Asta Nielsen

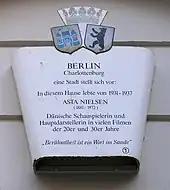
Memorial plaque for Asta Nielsen at Fasanenstraße 69, in Charlottenburg

Belgian Paul van Ostaijen included the expressionistic poem "Asta Nielsen", a paean to Nielsen's sensuousness, in his 1921 collection "Bezette Stad" (Occupied City).